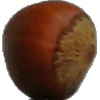
Label: nut_forest